Shipbuilding in the early modern period

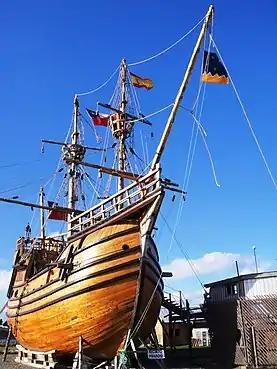
A replica of "Nao" named "Victoria", one of the ships that participated in Ferdinand Magellan's voyage to circumnavigate the globe in 1519

Maritime travel experienced a large leap in the capabilities of seafaring vessels thanks to technological improvements in shipbuilding in the early modern era. Europe, Asia, and the Middle East all saw improvements on prior construction techniques, contributing to the Age of Discovery. As a result, the introduction of these technologies in the production of naval vessels was critical as they allowed nations that utilized these advancements to ascend to a state that could expand its influence at a far greater range. In military engagements, the exploration of new lands and potential colonies, or the transportation of goods for trade, better shipbuilding techniques coincided with prosperity. It is during this time that the practice of naval architecture appeared, as skilled designers could produce designs that had an enormous impact in ship performance and capabilities.